2018–19 Radivoj Korać Cup

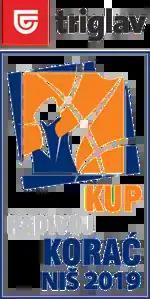

The 2019 Triglav osiguranje Radivoj Korać Cup was the 17th season of the Serbian men's national basketball cup tournament. The tournament was held in Niš from 14–17 February 2019.